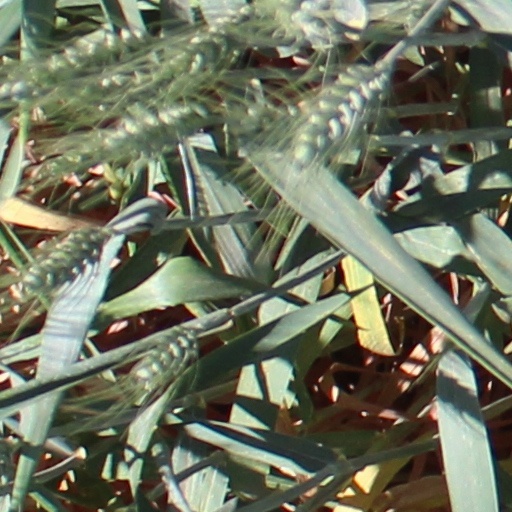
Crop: wheat